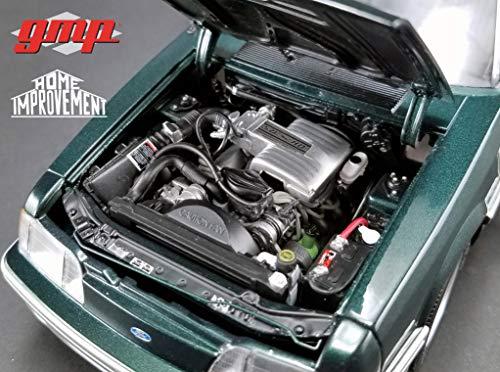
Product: GMP 1:18 Home Improvement (1991-99 TV Series) - 1991 Ford Mustang GT - Deep Emerald Green GMP-18920
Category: Toys & Games | Dress Up & Pretend Play | Pretend Play
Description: Opening hood, doors, and rear hatch.
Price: $139.95
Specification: ProductDimensions:9.5x4x2.5inches|ItemWeight:3.2pounds|ShippingWeight:3.2pounds(Viewshippingratesandpolicies)|ASIN:B082QSZKKK|Itemmodelnumber:GMP-18920|Manufacturerrecommendedage:14yearsandup